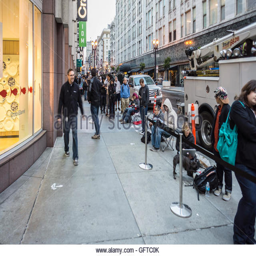
people queuing to buy computer and c .